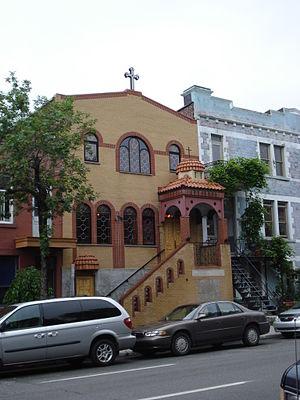
Eglise grecque orthodoxe Saint Markella à Montréal
Les chrétiens orientaux forment des minorités religieuses et culturelles au Québec, province canadienne historiquement en majorité catholique de rite latin.